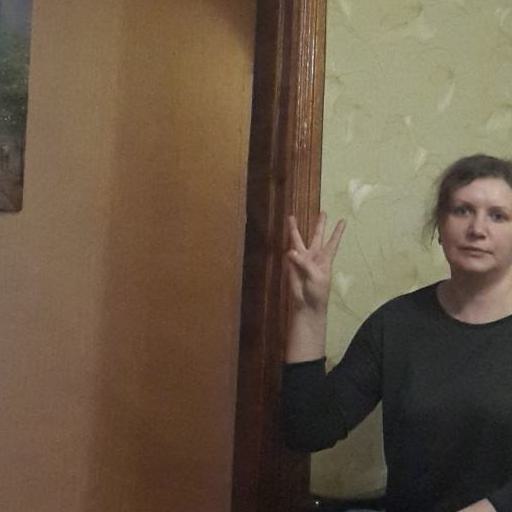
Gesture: three